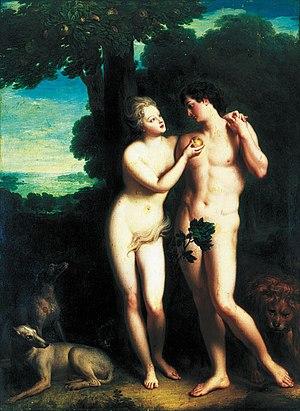
René-François de La Vieuville fut marquis, colonel du régiment de Navarre et gouverneur du Poitou.